Bell-ringer

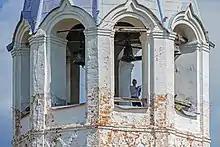
A bell-ringer at work in Palekh, Russia

A bell-ringer is a person who rings a bell, usually a church bell, by means of a rope or other mechanism.